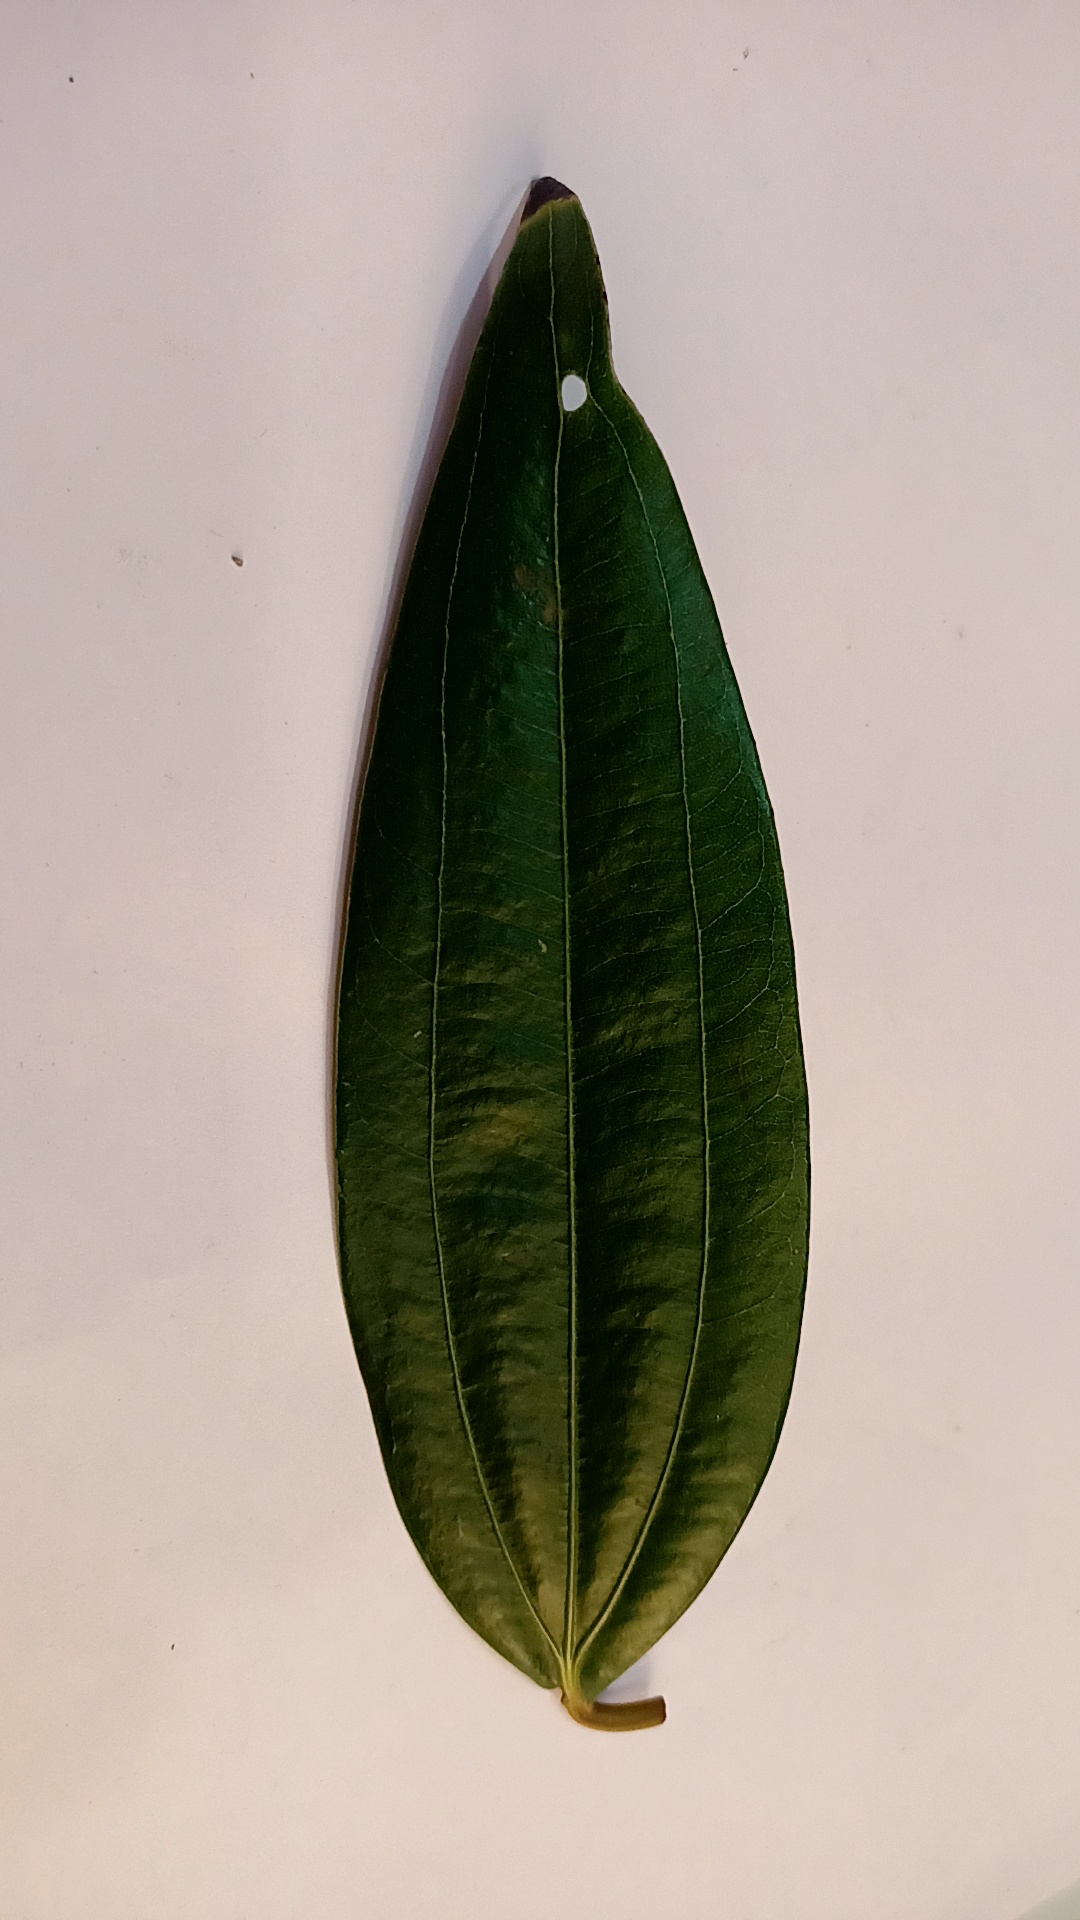
Label: Disease